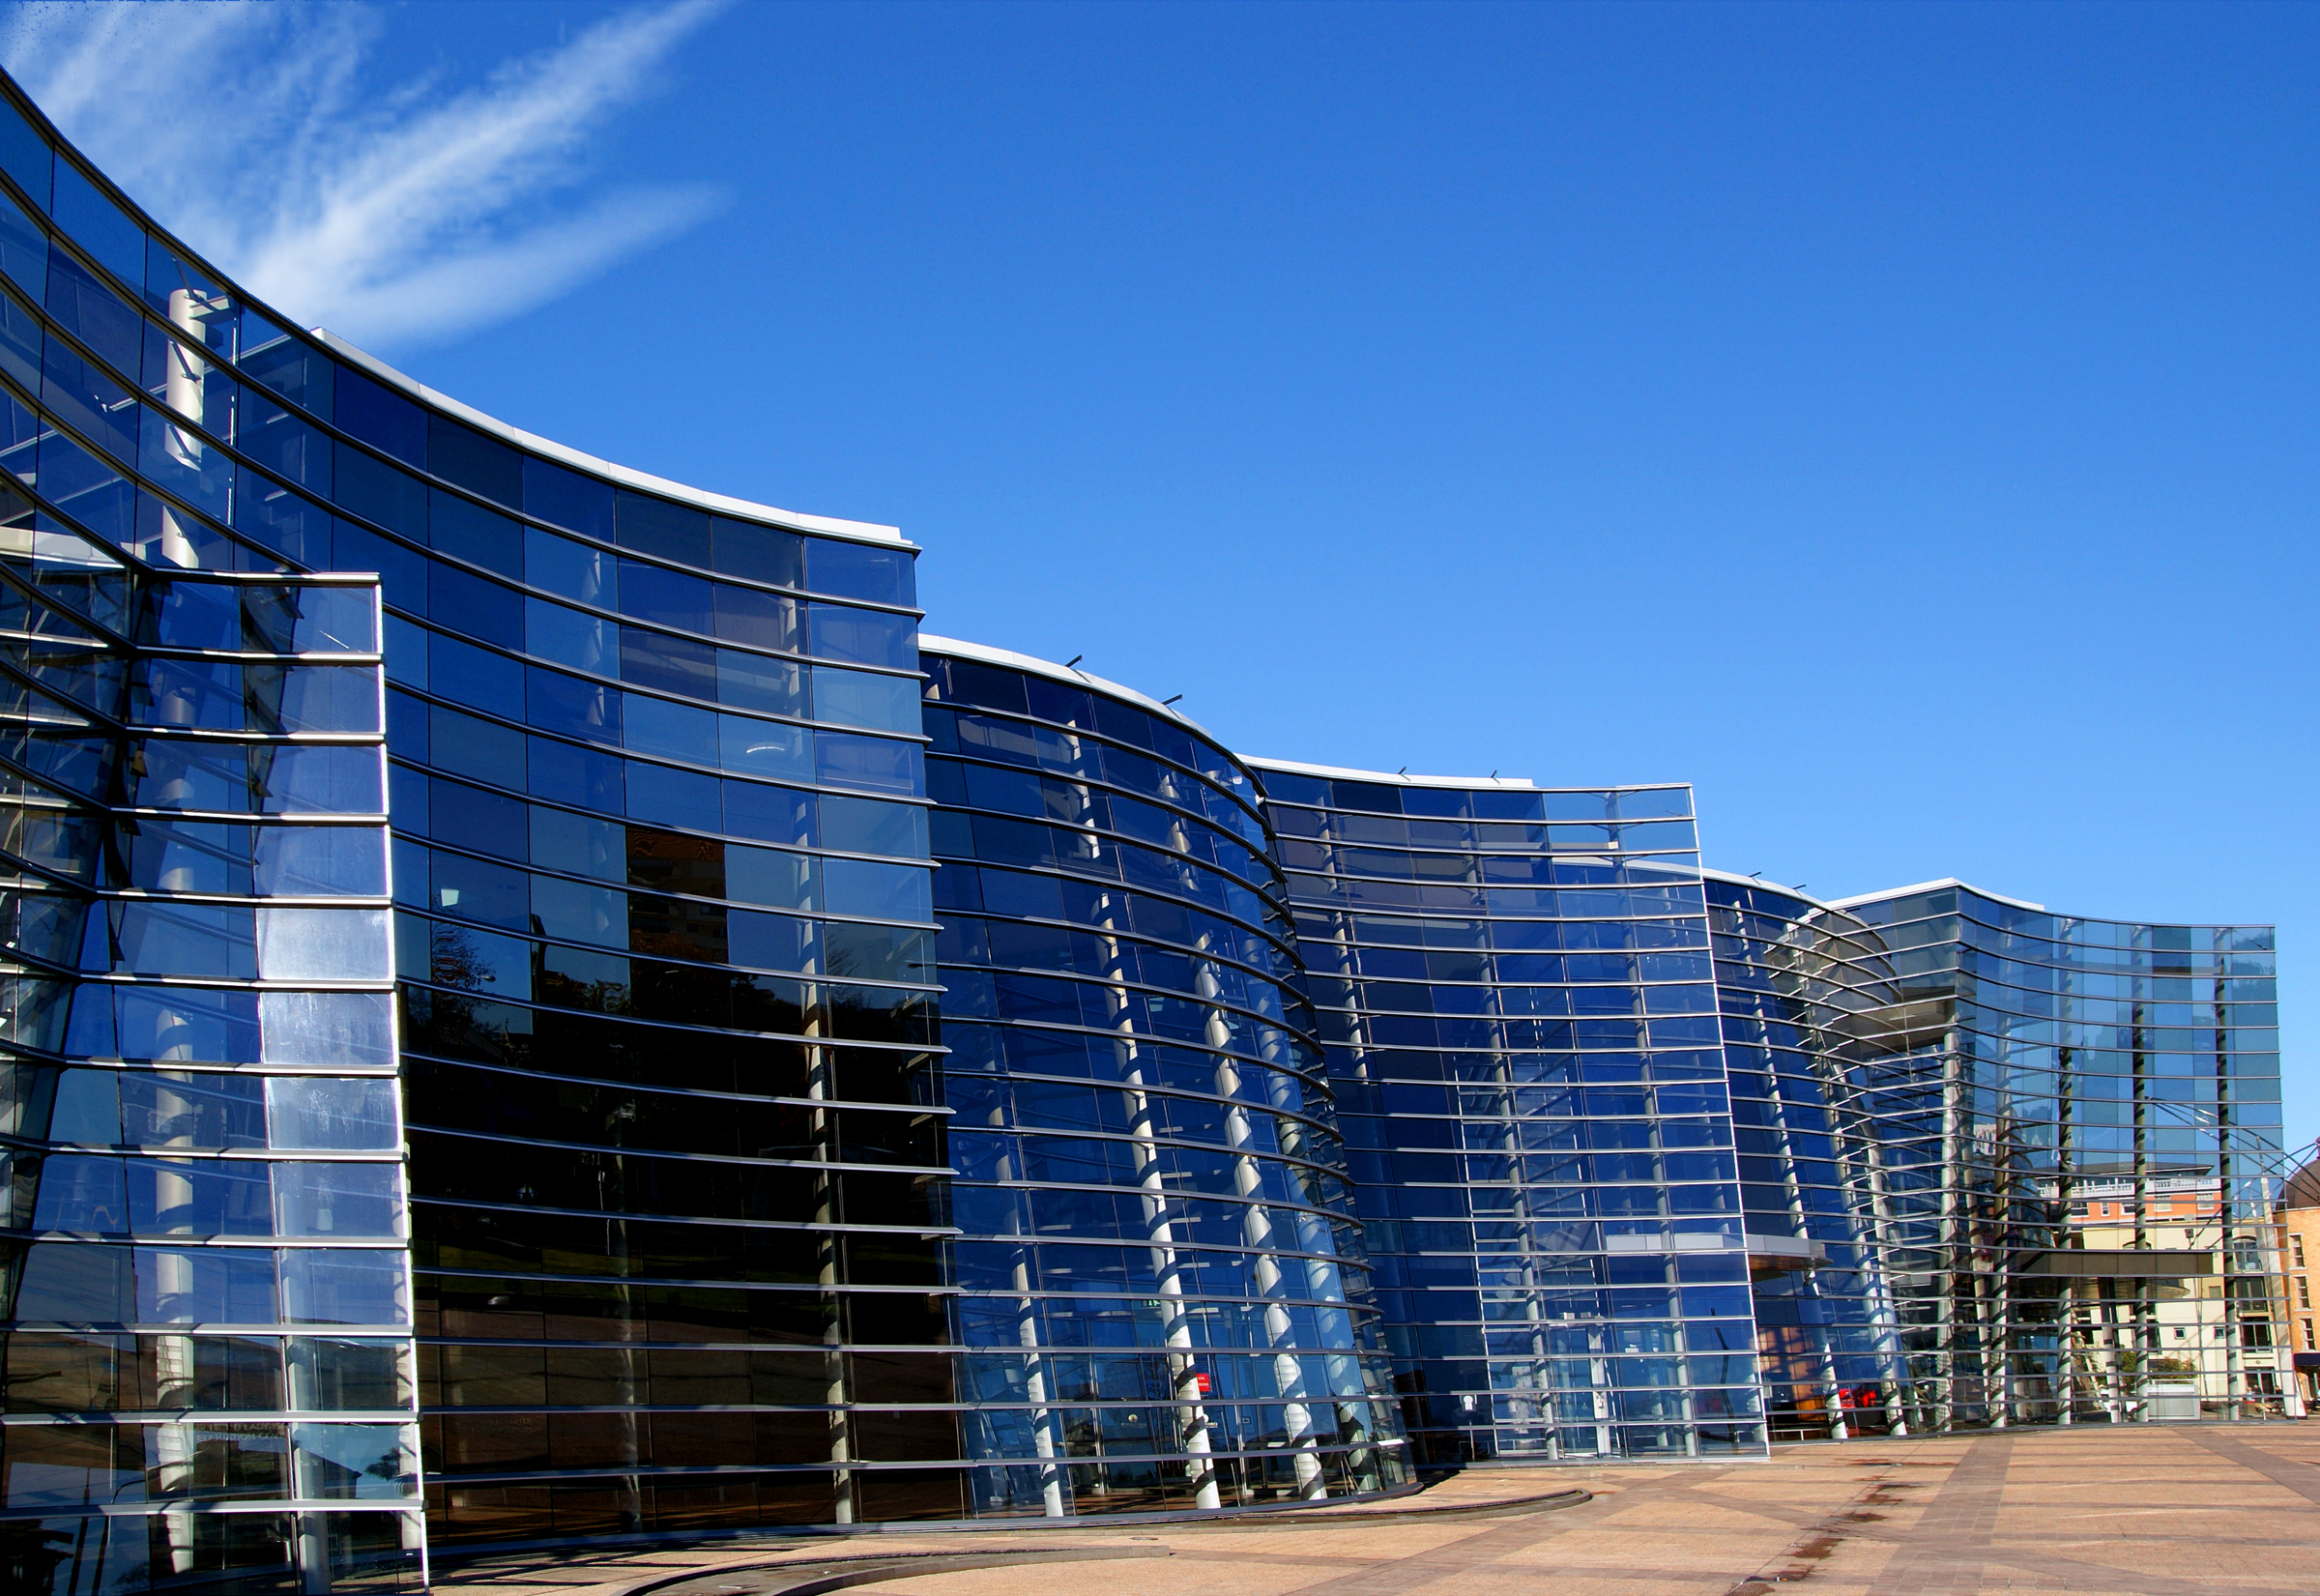
architecture, building, city, skyscraper, cityscape, downtown, reflection, tower, plaza, landmark, facade, blue, tower block, gallery, christchurch, glasswalls, christchurchartgallery, streetsofmine, commercial building, headquarters, metropolis, condominium, urban area, residential area, metropolitan area